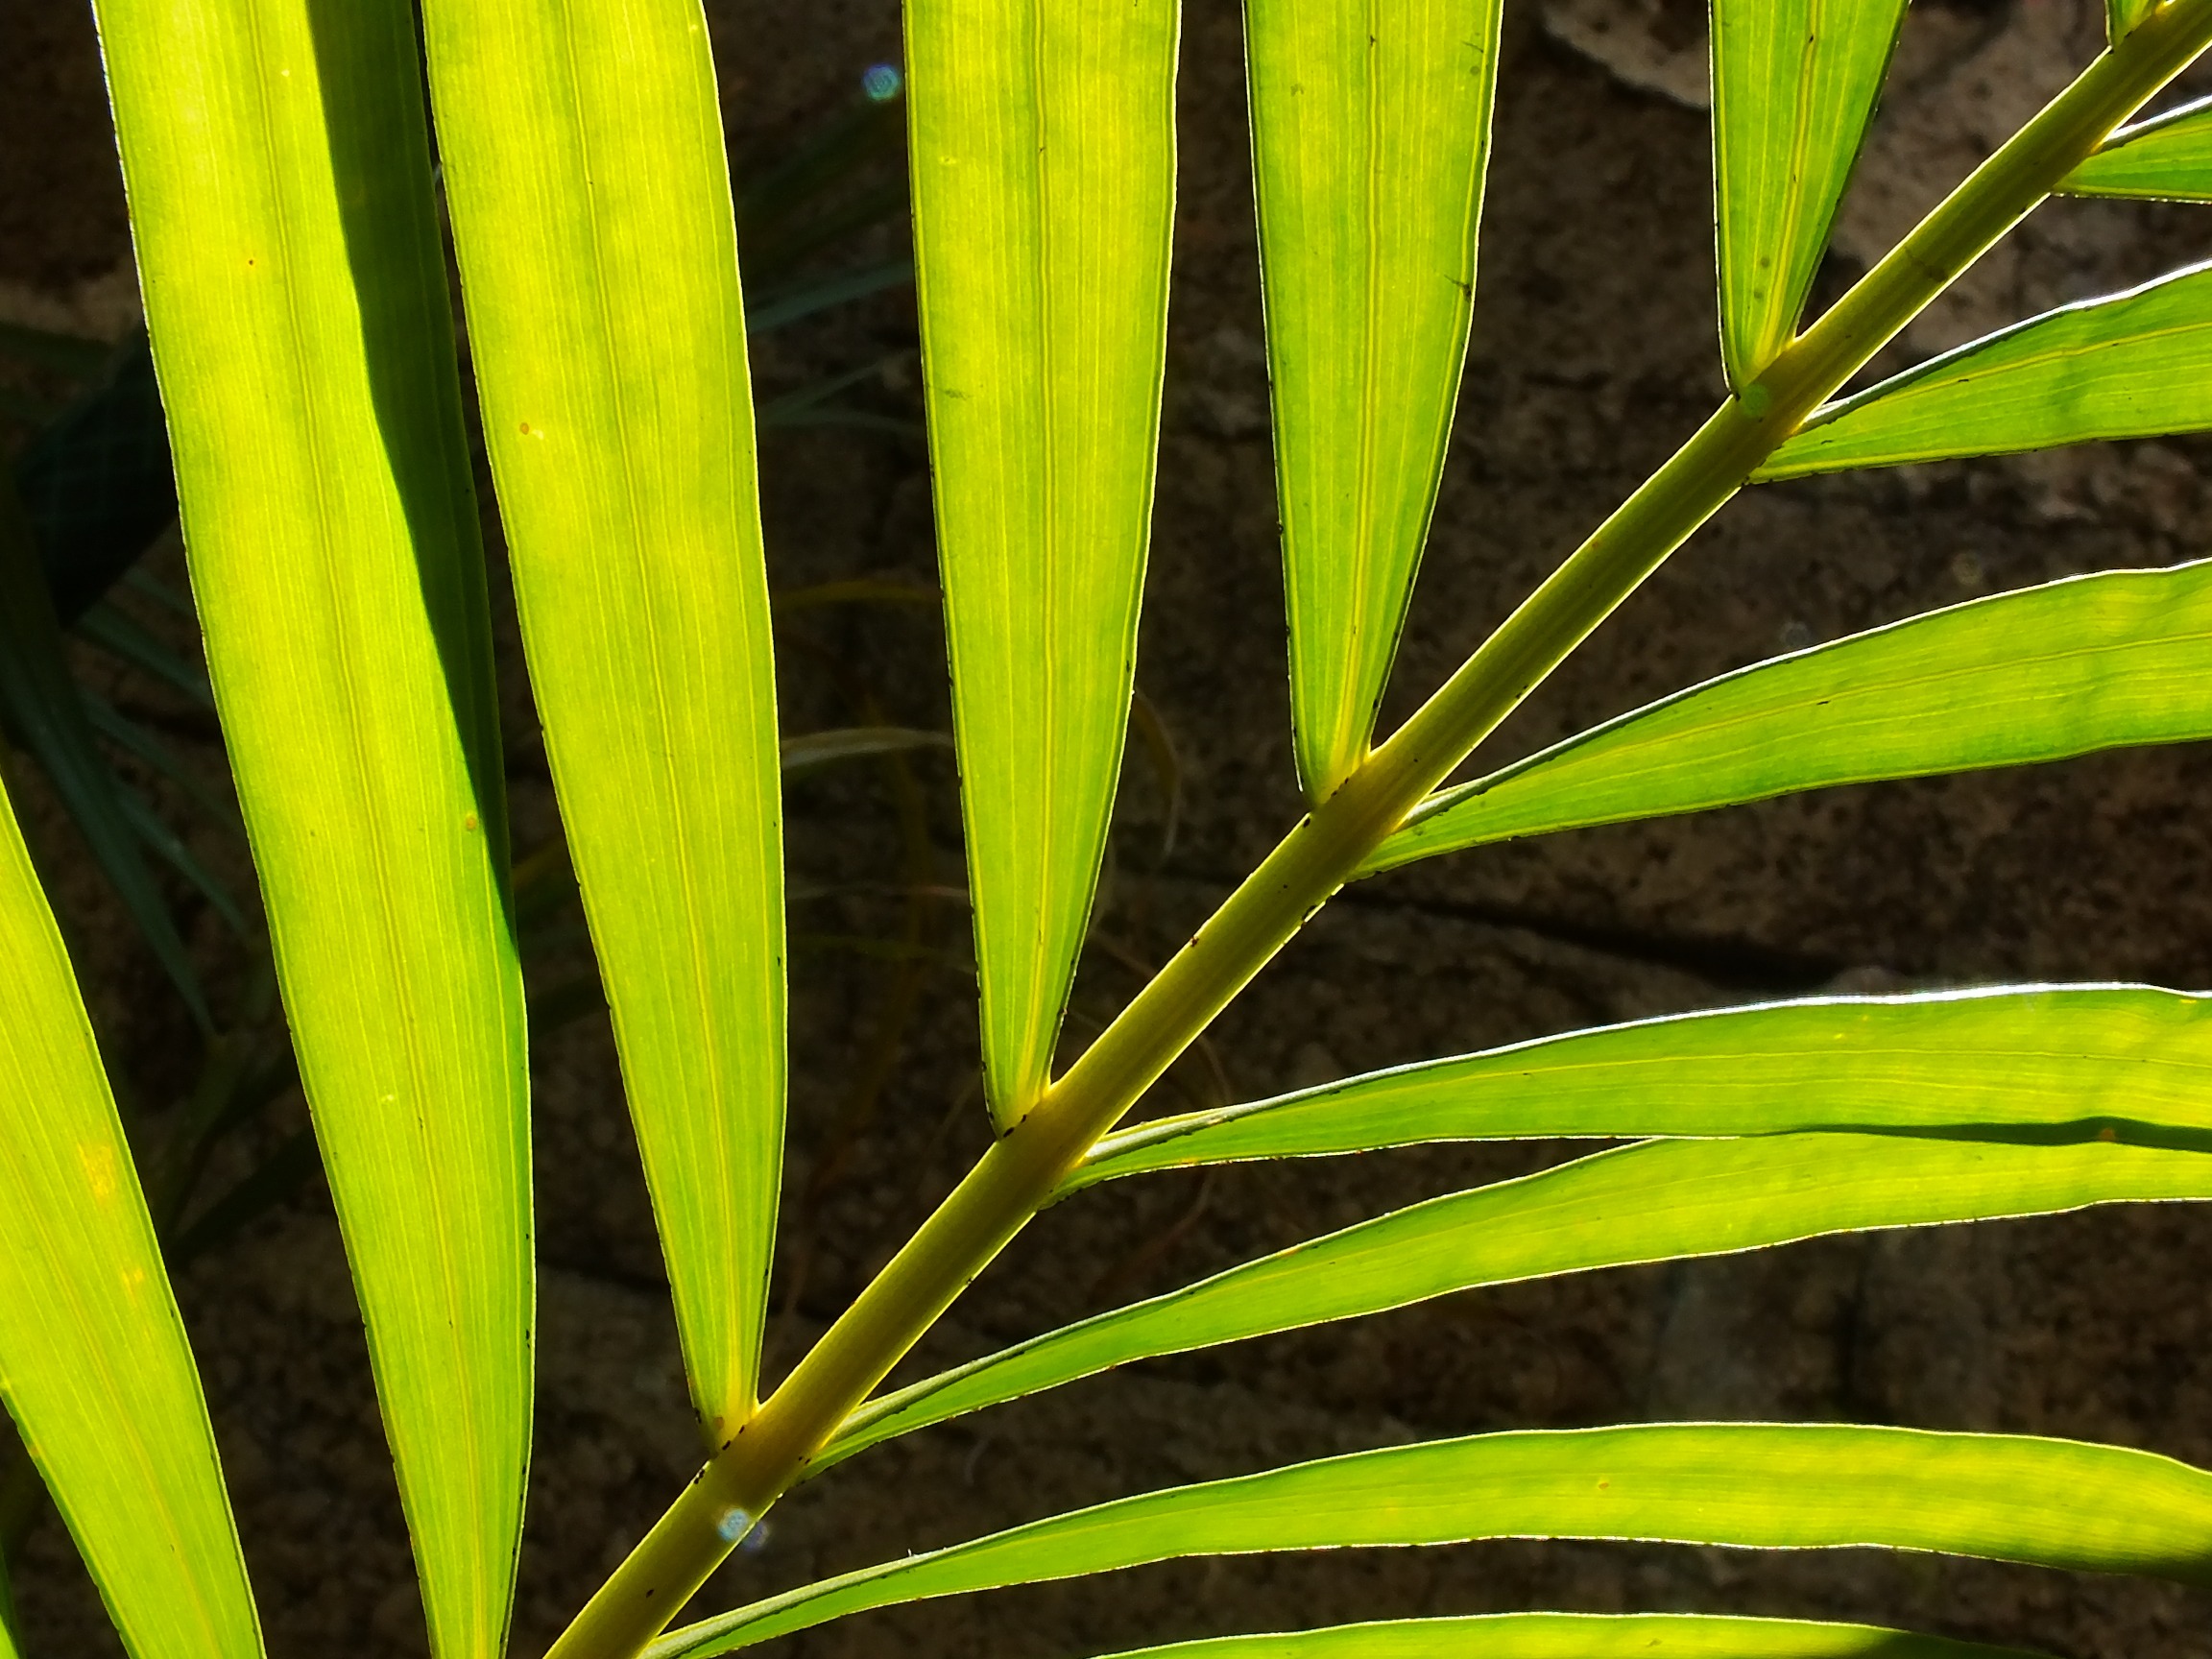
nature, grass, plant, leaf, flower, green, botany, yellow, garden, flora, close up, wasp, macro photography, flowering plant, grass family, plant stem, land plant, arecales